Marco Paolini

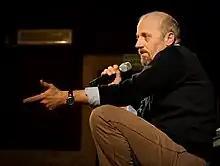

Marco Paolini (born 5 March 1956) is an Italian stage actor, theatre director, dramaturge and author.